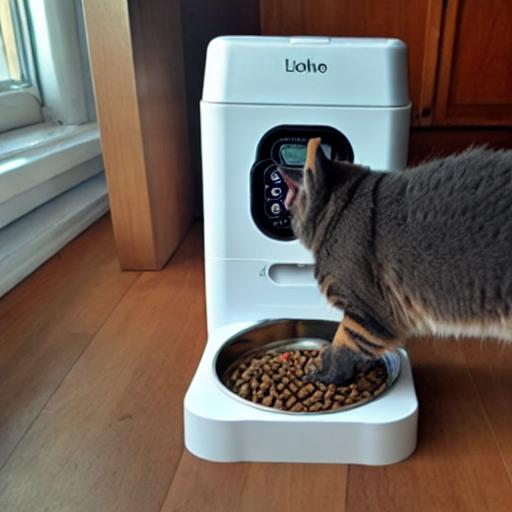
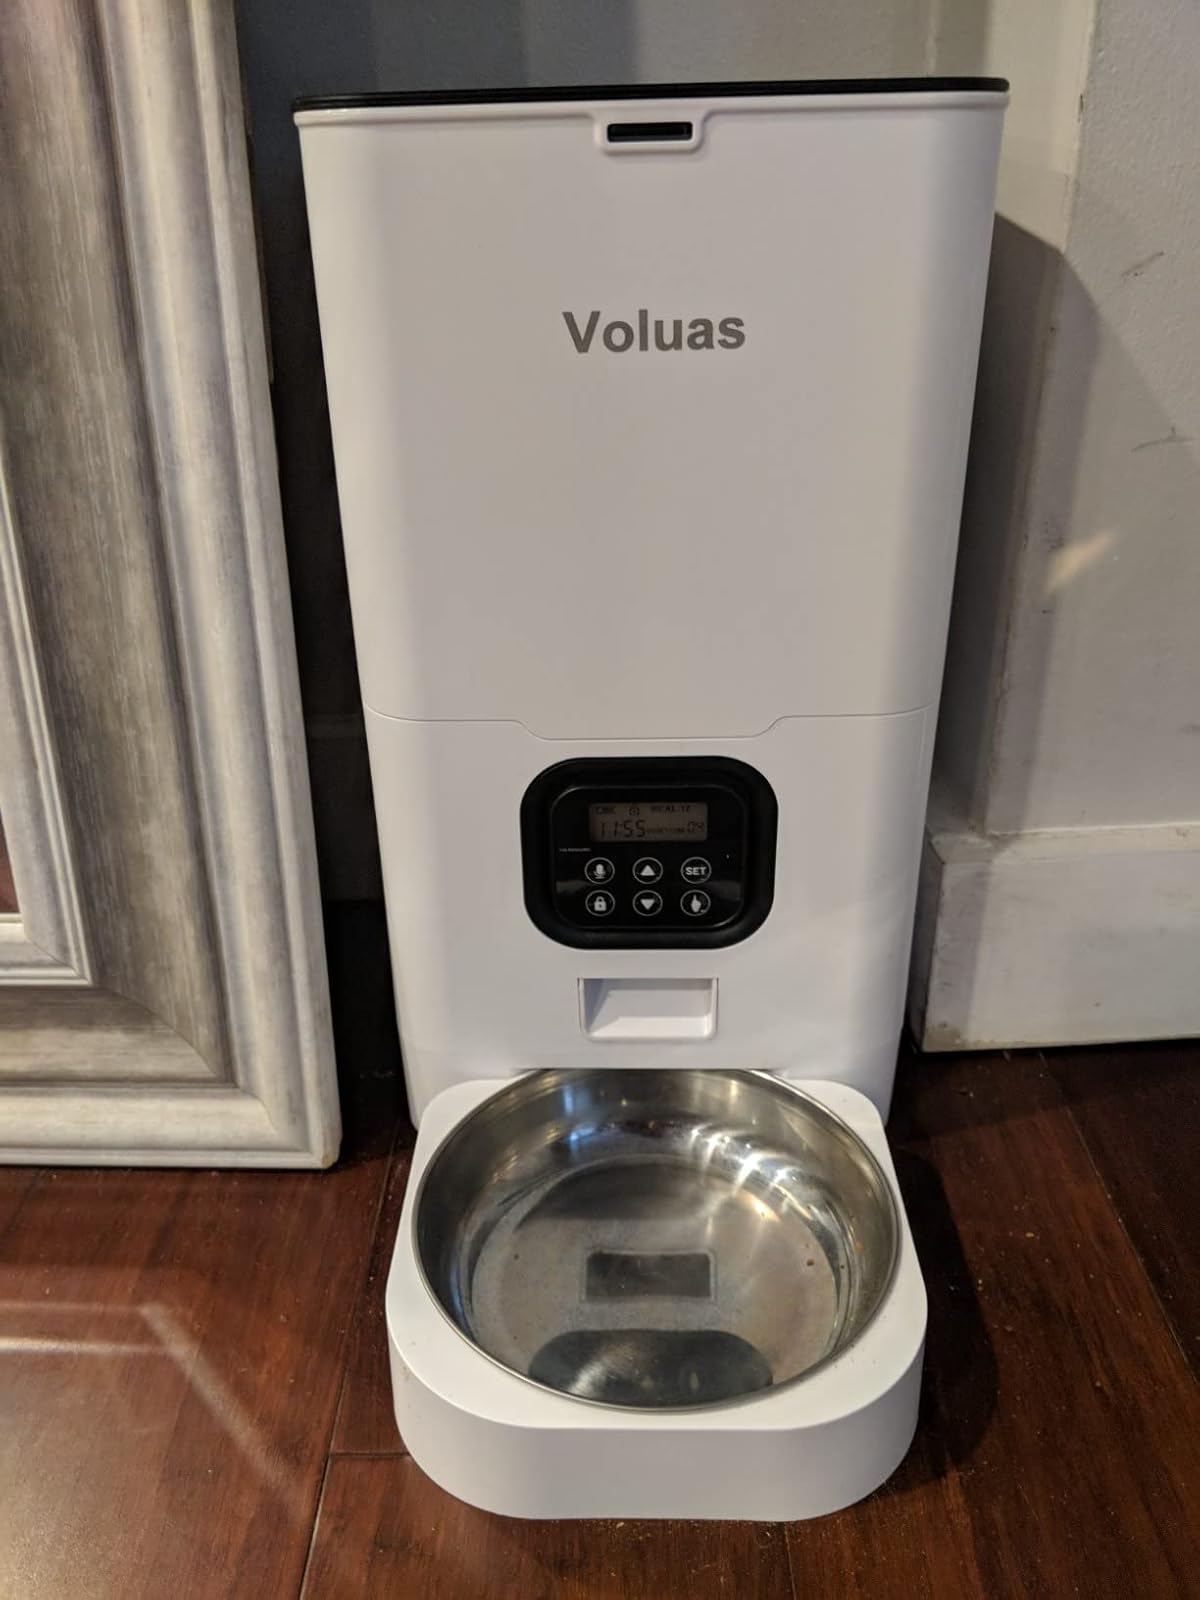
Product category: items_feeder
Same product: no